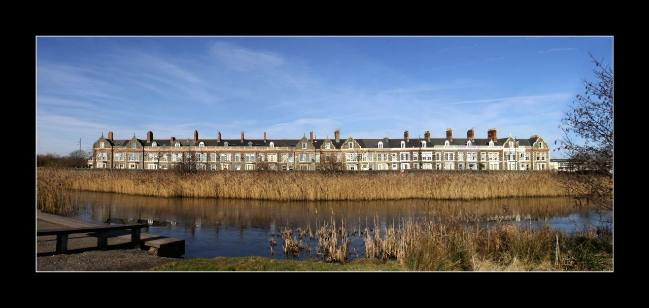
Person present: No